What to the Slave Is the Fourth of July?

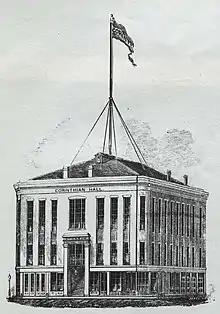
Corinthian Hall, where the speech was given.

The Rochester Ladies' Anti-Slavery Society was founded in 1851. The inaugural meeting between six women took place in Corinthian Hall on August 20. Frederick Douglass had moved to Rochester in 1847 in order to publish his newspaper "The North Star". He had previously lived in Boston, but did not want his newspaper to interfere with sales of "The Liberator", published by William Lloyd Garrison. Douglass had spoken at Corinthian Hall in the past. He had delivered a series of seven lectures about slavery there in the winter of 1850–51. Additionally, he had spoken there less than three months prior to this speech, on March 25. In that speech, he cast the abolitionist movement as being engaged in a "War" against defenders of slavery.